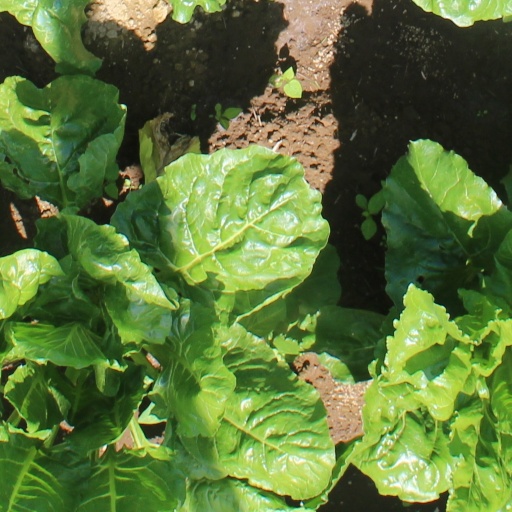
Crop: sugar beet